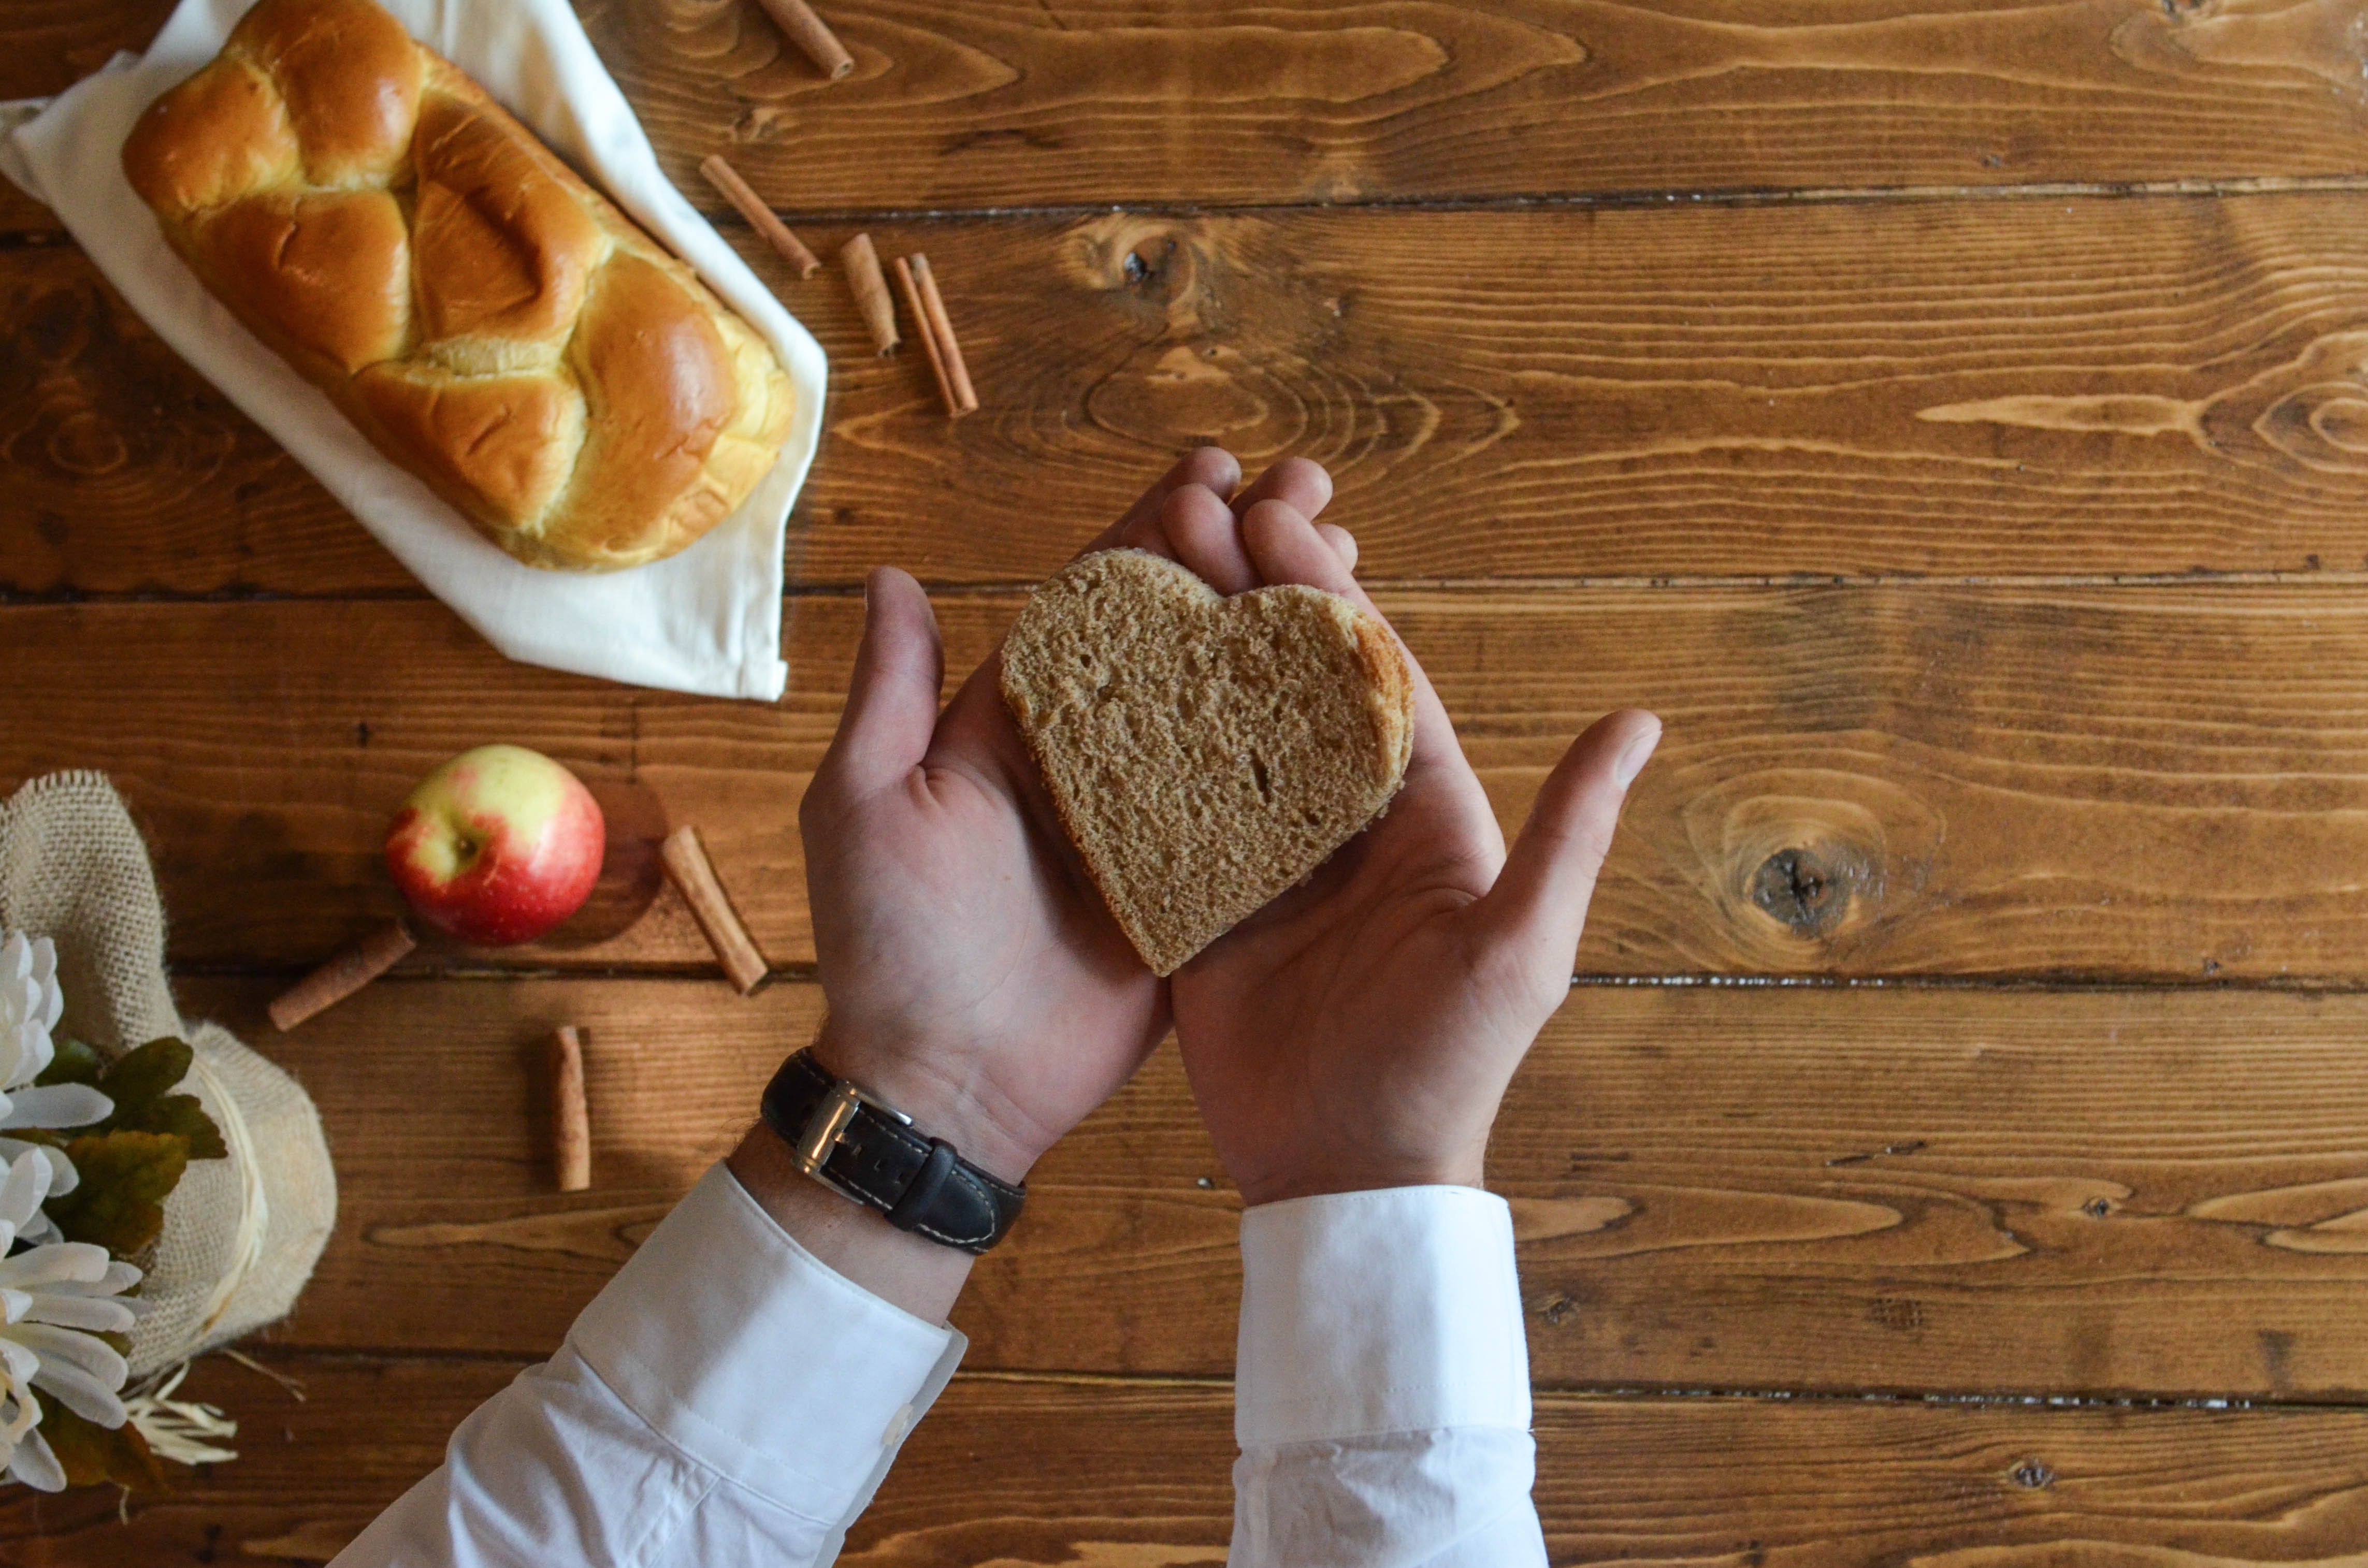
food, baking, junk food